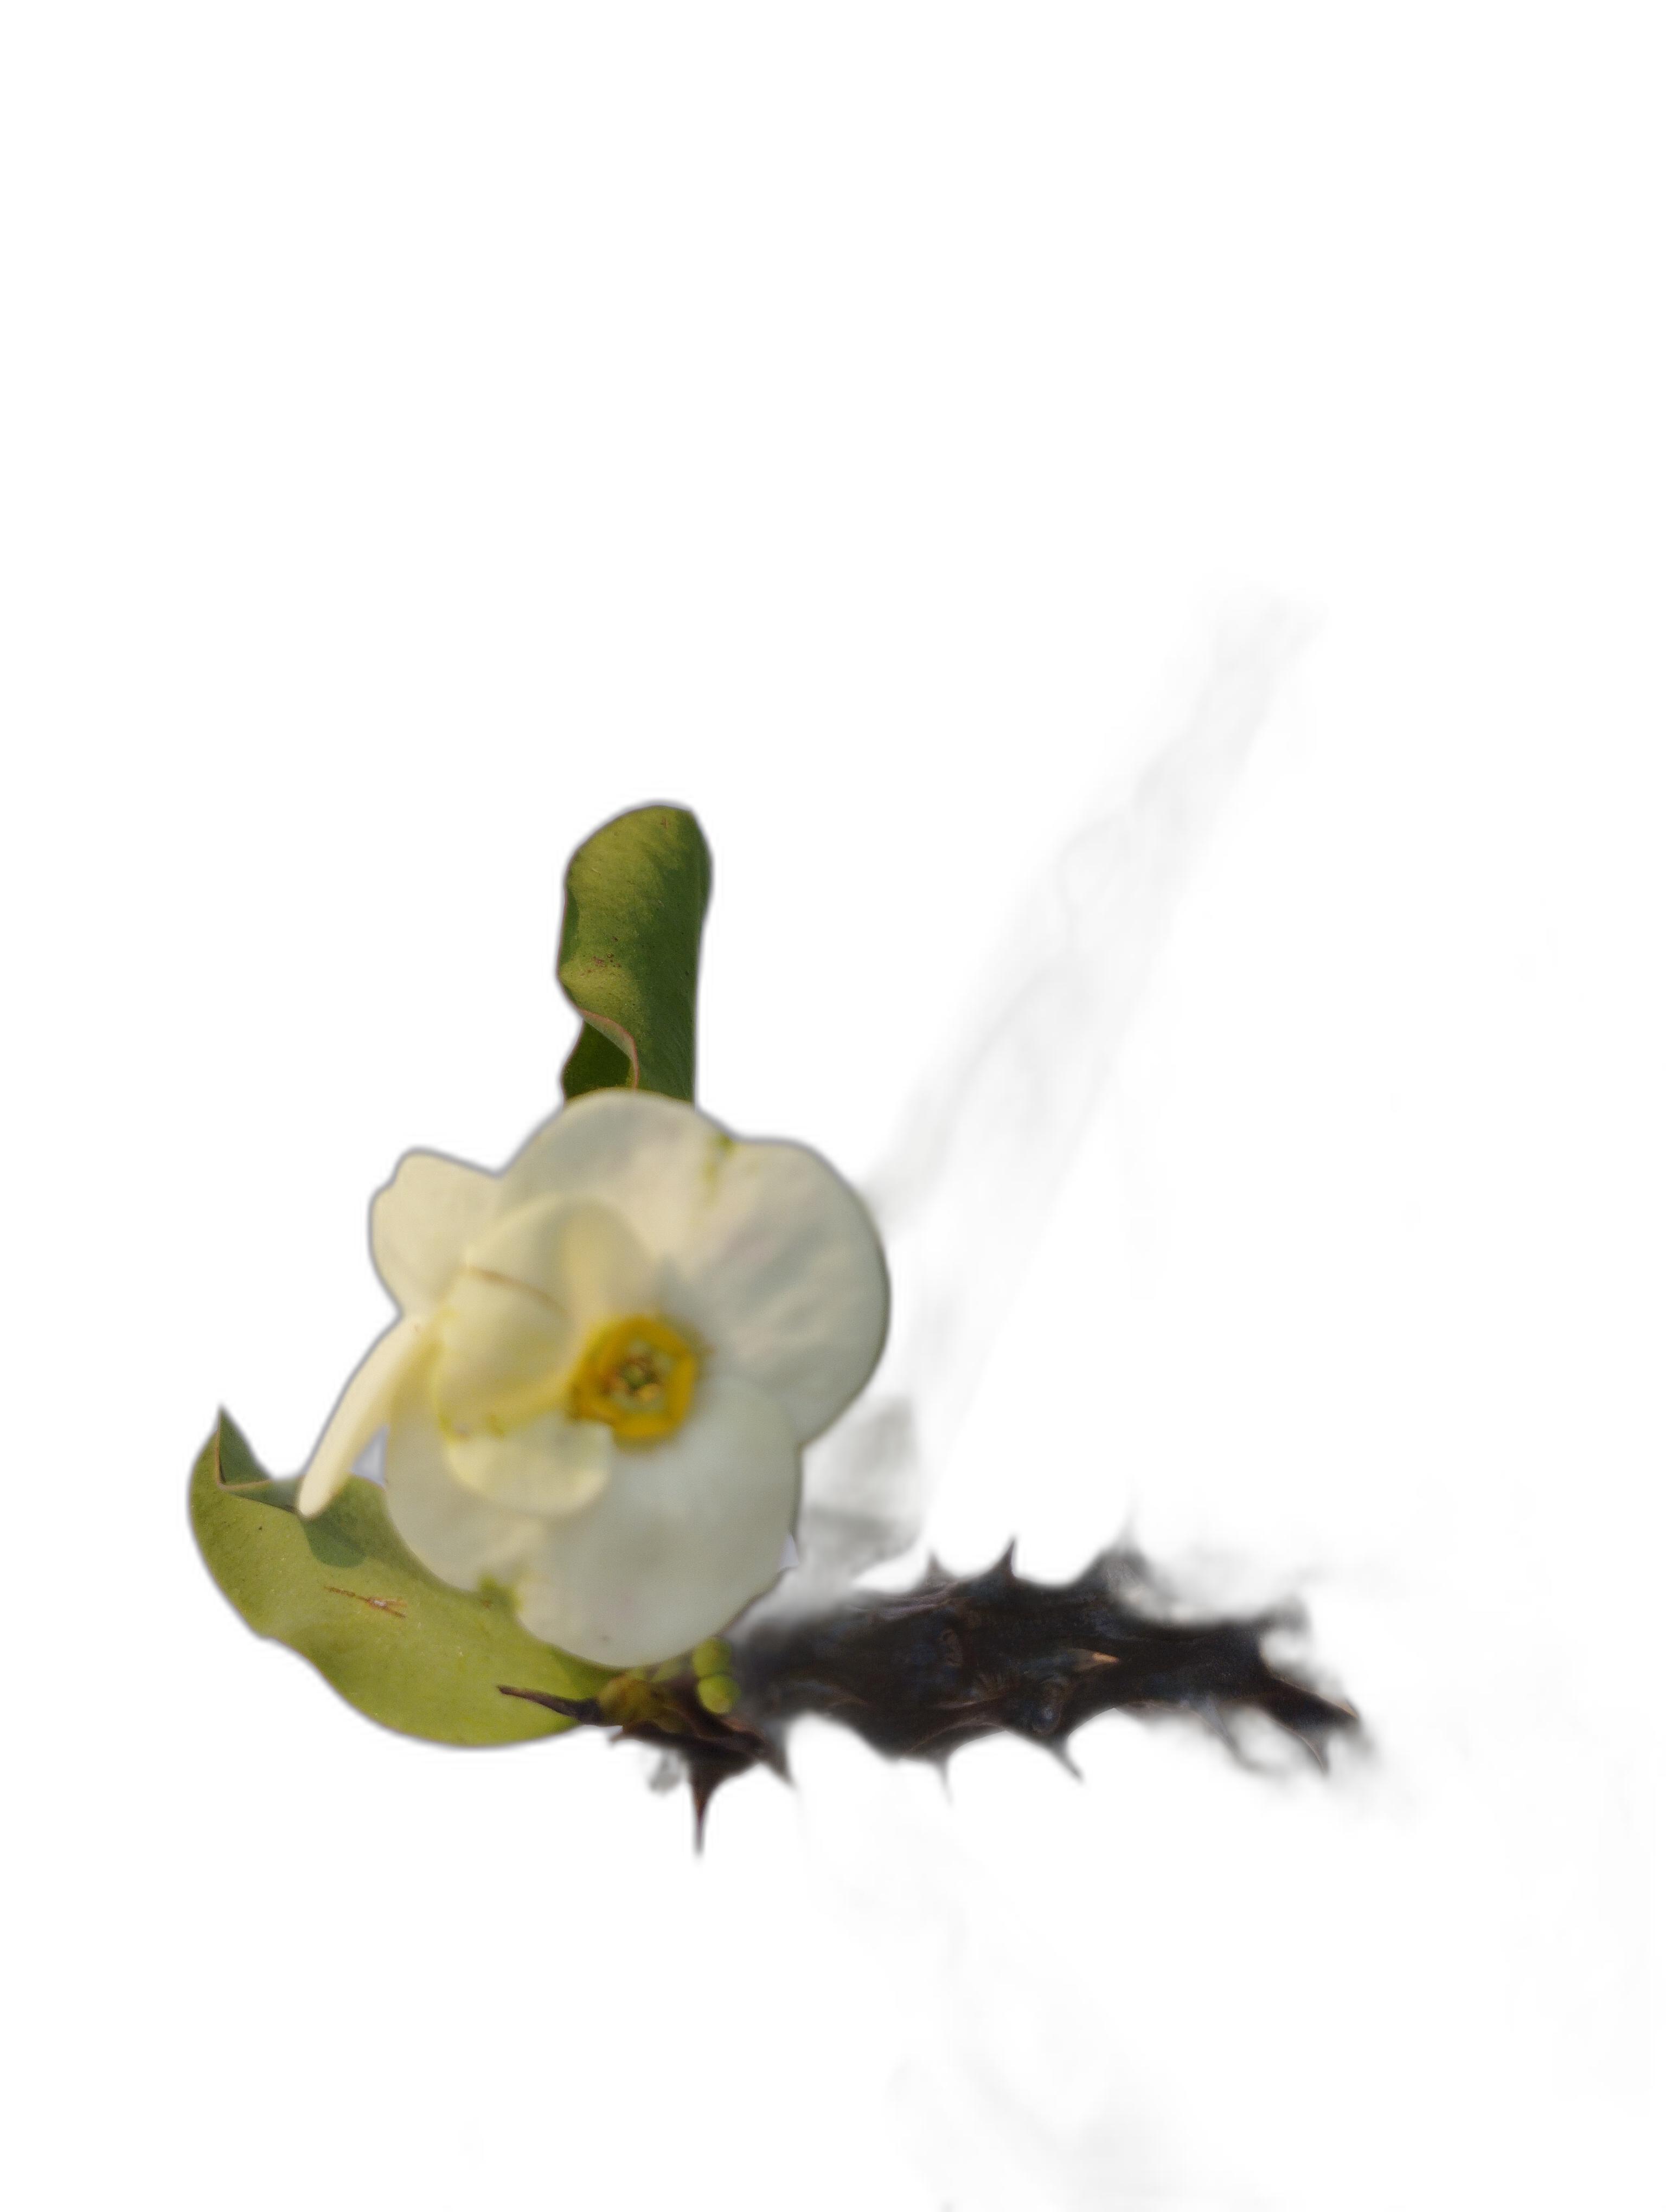
Label: Crown of thorns